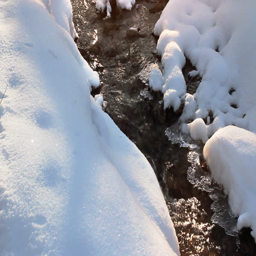
stream in the forest , winter season